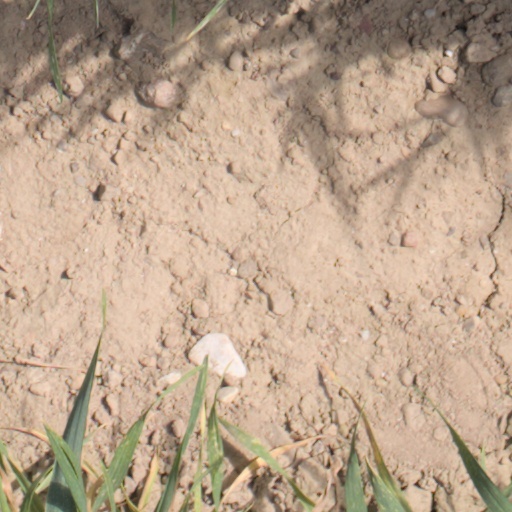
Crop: wheat